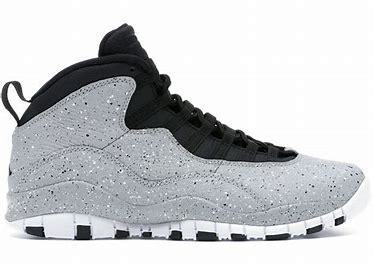
Brand: Jordan
Model: 10 Retro